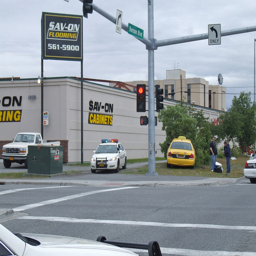
a cop car sitting in a parking lot next to a  sav-on cabinets.
a taxi cab a police car a some buildings a street and some people
A cop car is parked on the curb after pulling over a car.
A couple of police cars are parked outside a building
A traffic light and a street sign near some cars.